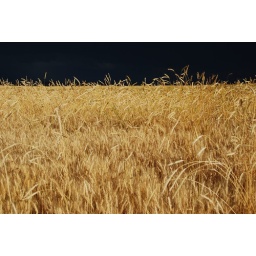
A wheat field in Erie, Colorado. The dark sky is from a serious storm to the south.